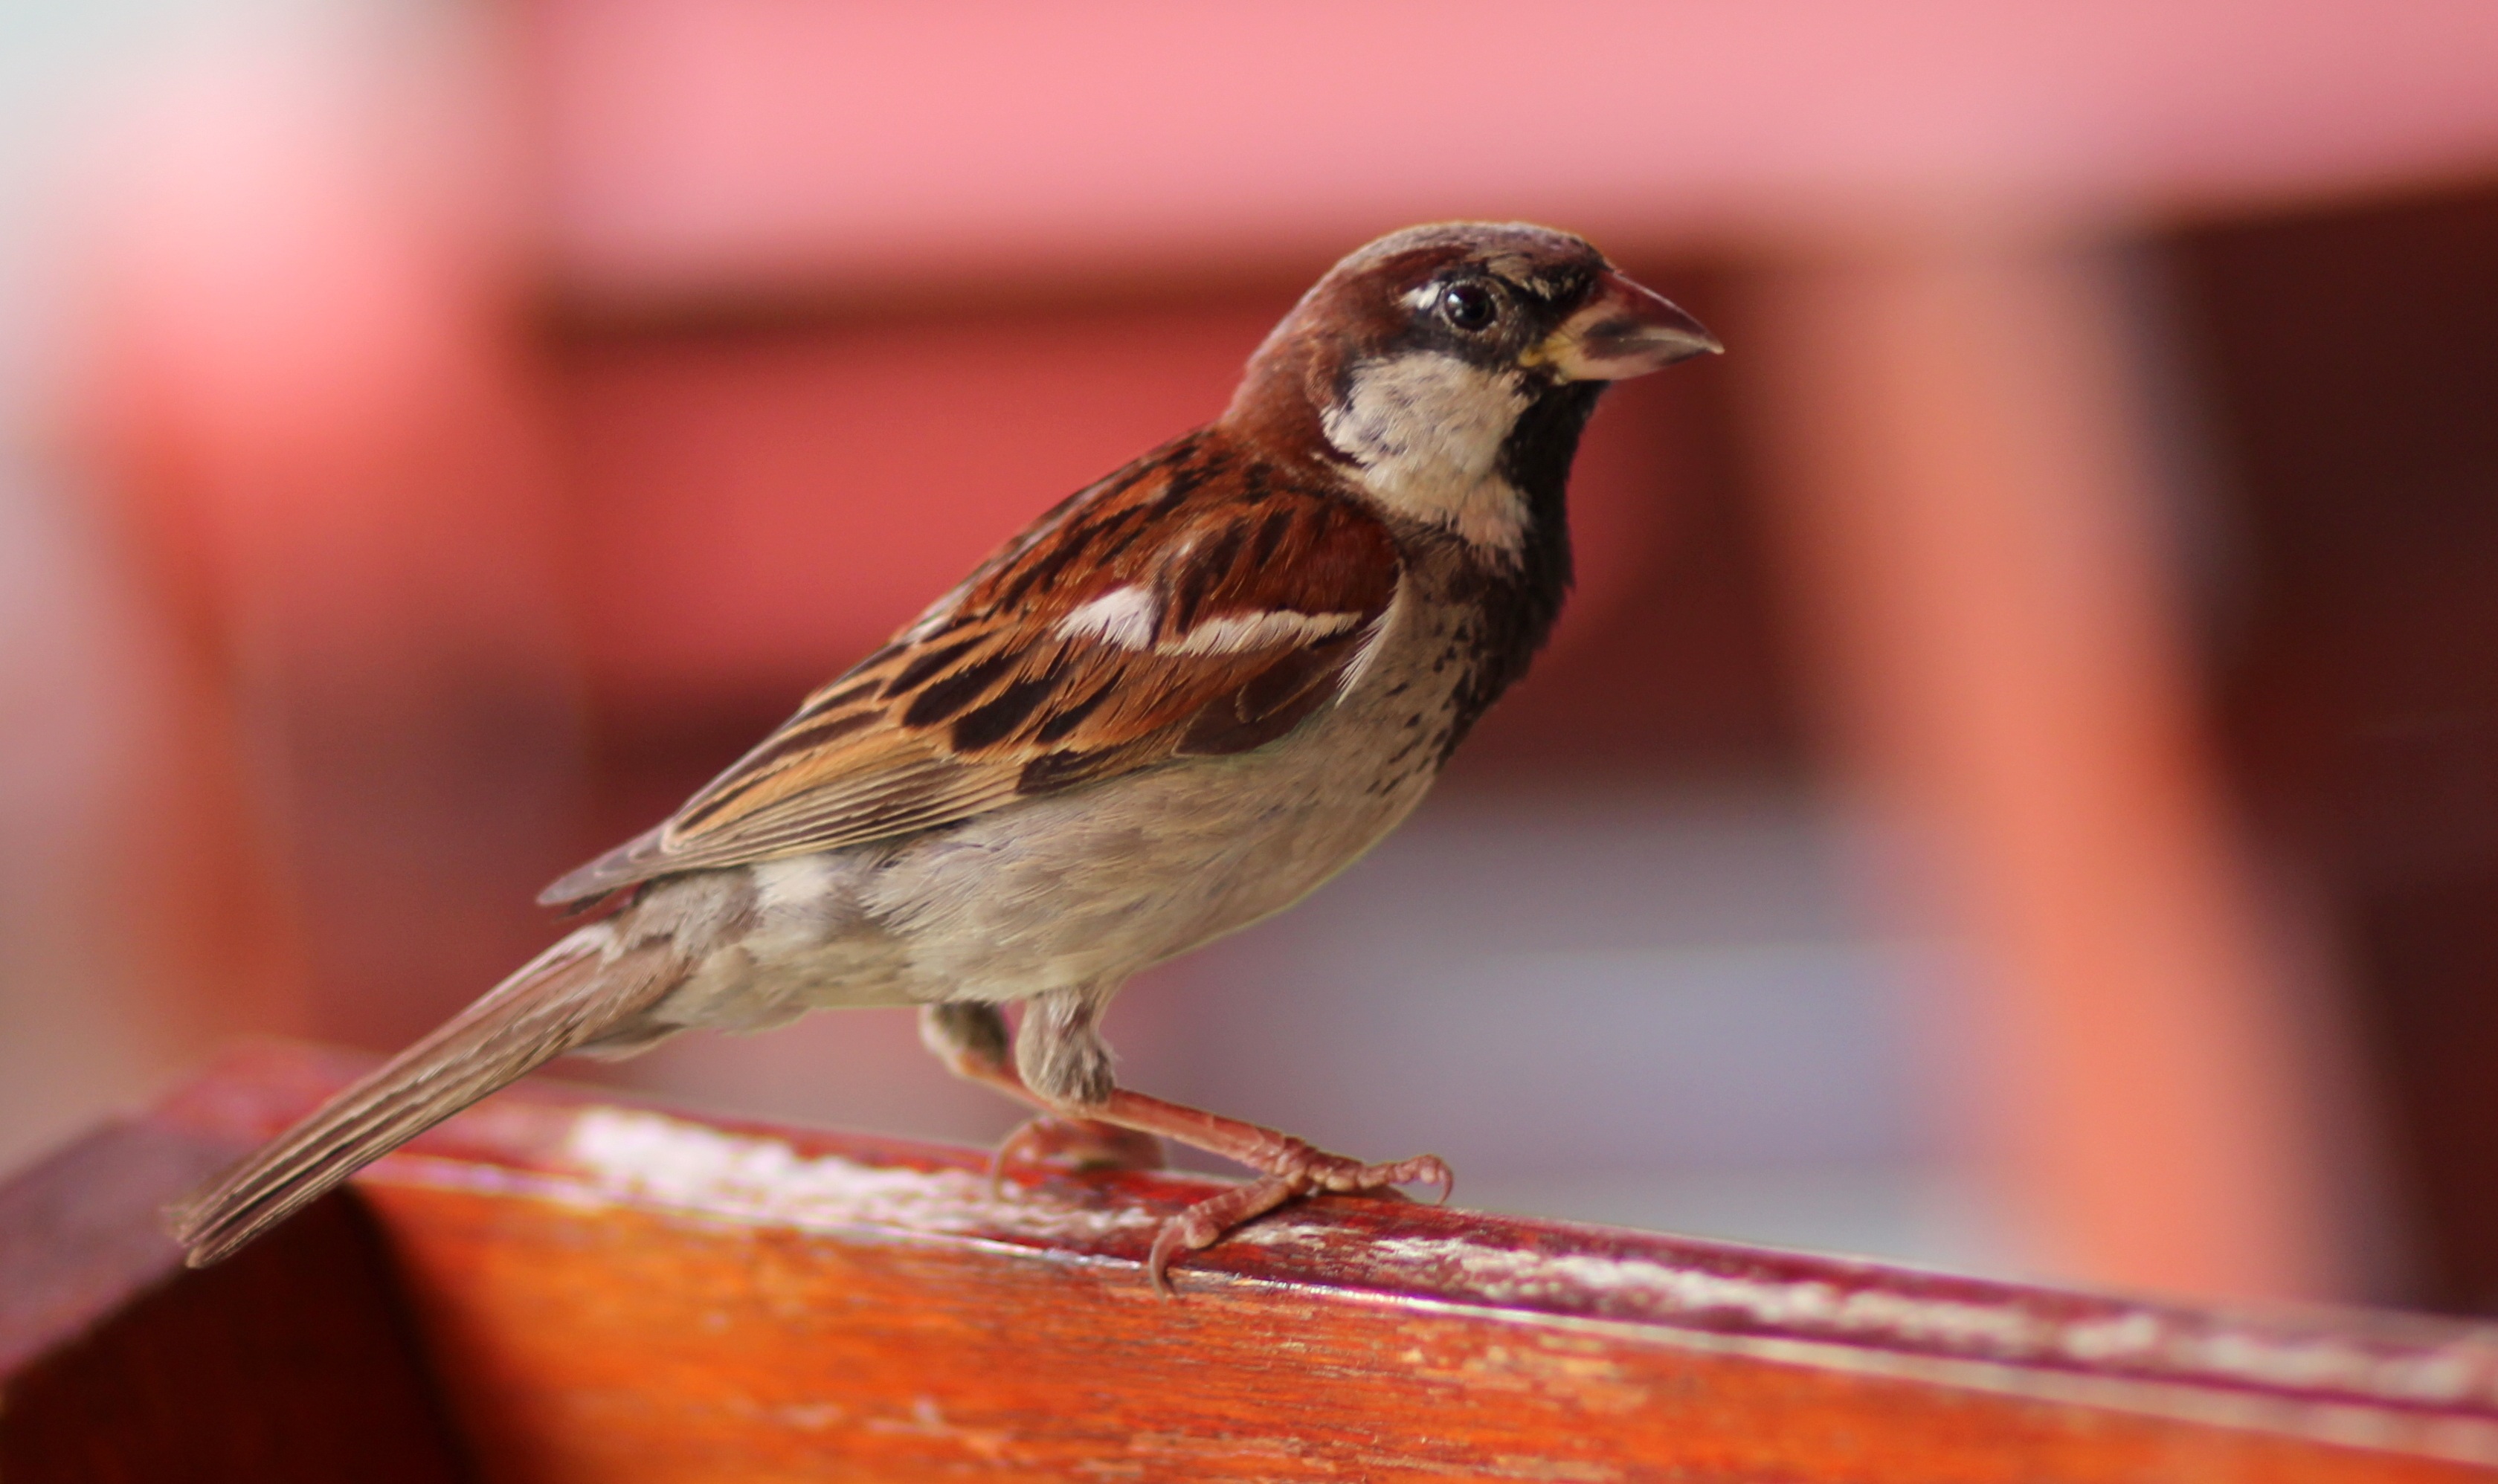
bird, wildlife, beak, gray, rest, fauna, close up, birds, vertebrate, sparrow, finch, brambling, macro photography, house sparrow, perching bird, emberizidae, house finch, ortolan bunting